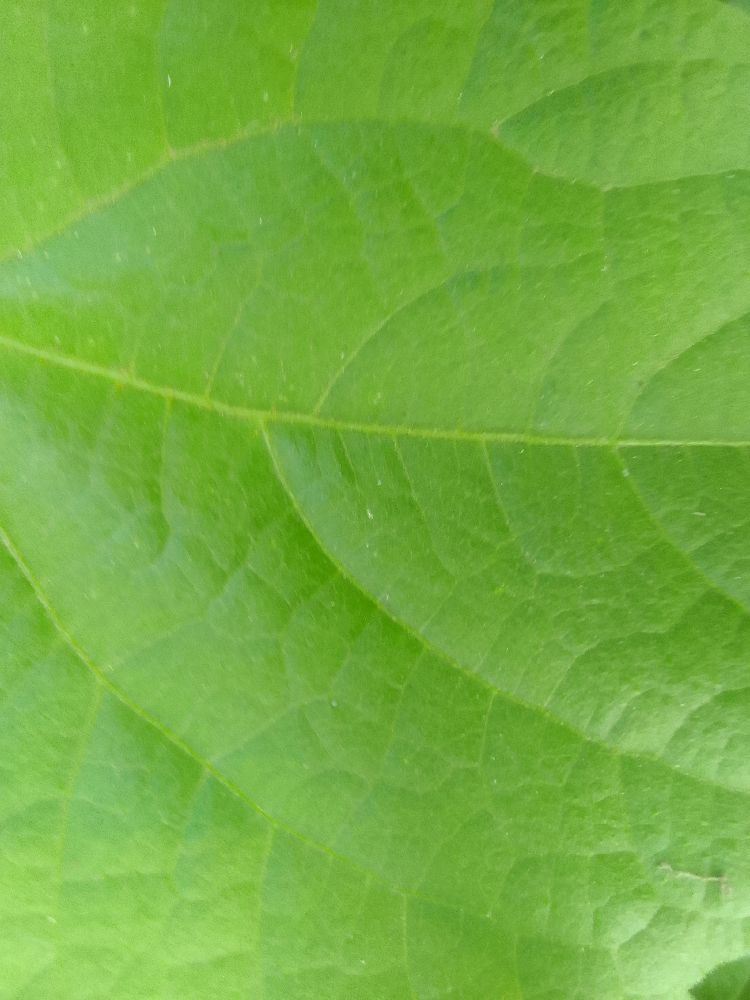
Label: healthy